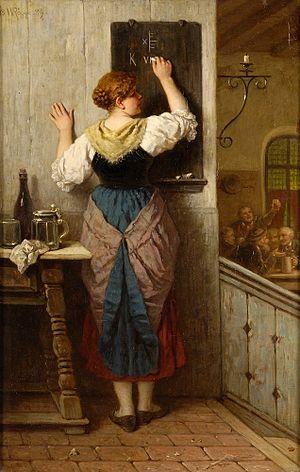
Wilhem Rögge, né à Osterkappeln le 28 avril 1829 et décédé à Munich le 11 février 1908, est un peintre allemand.